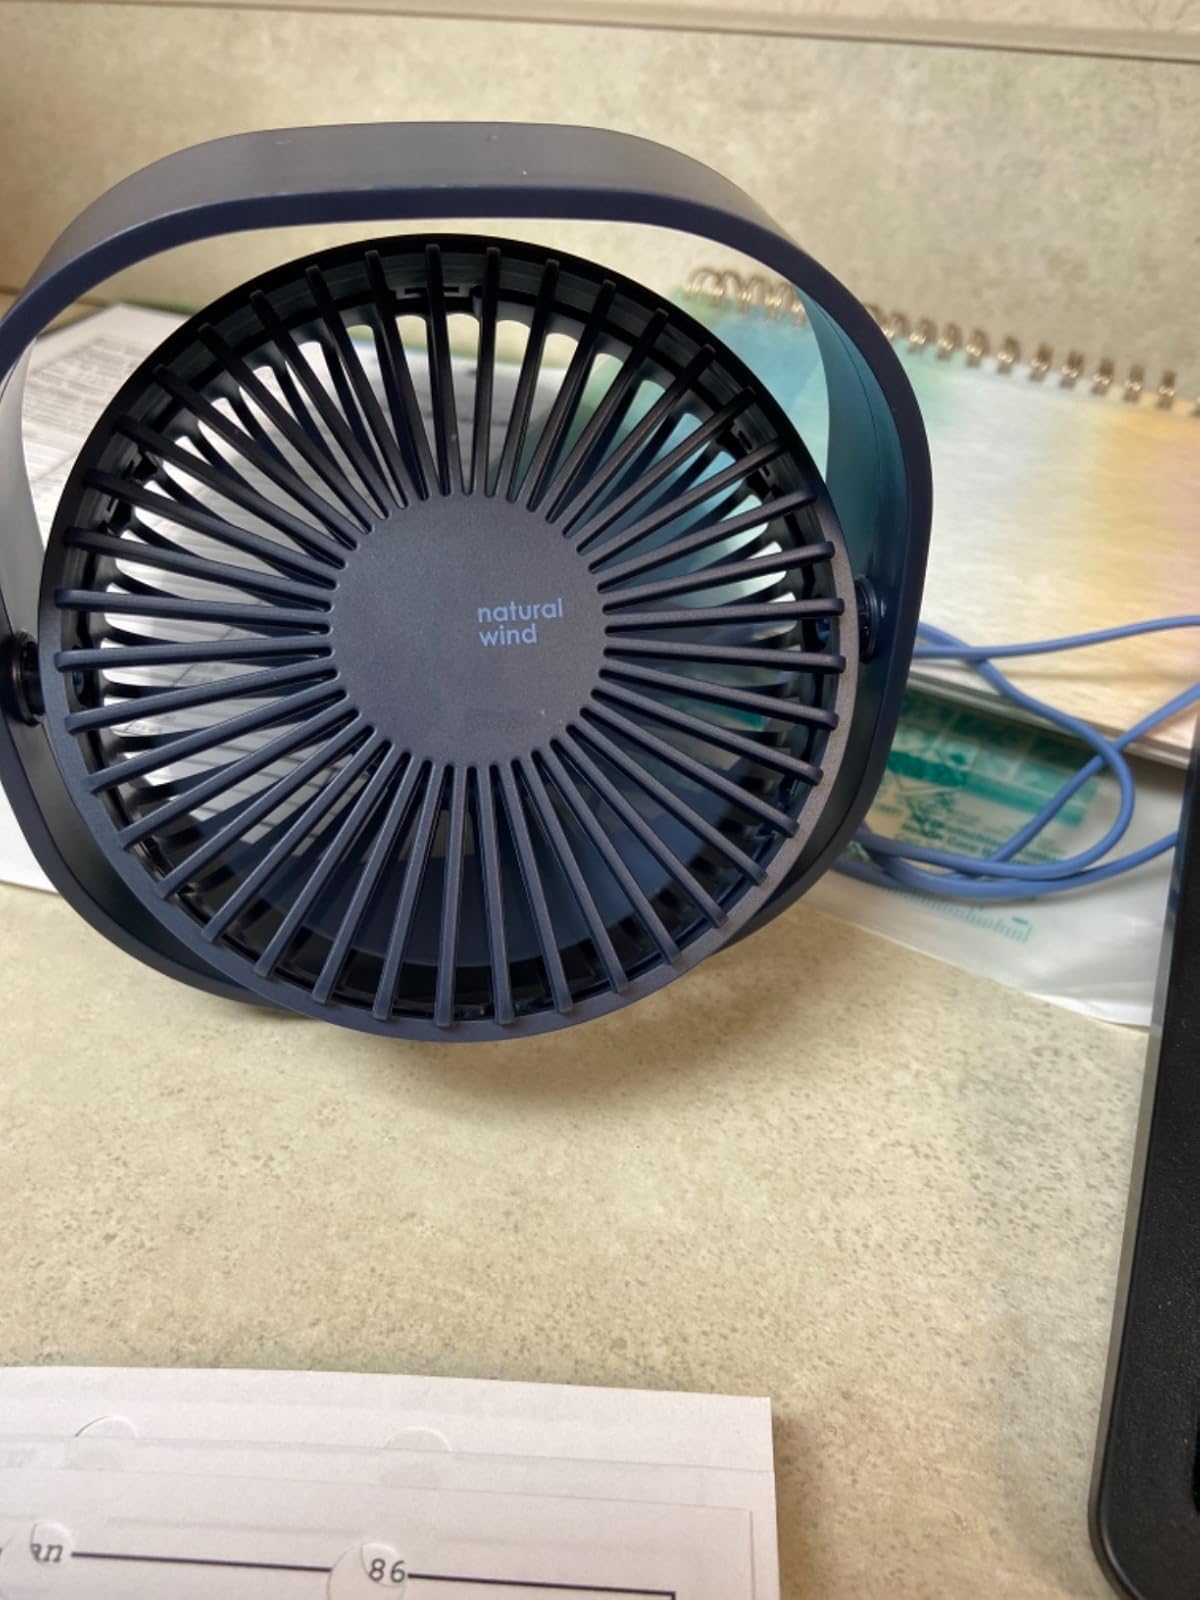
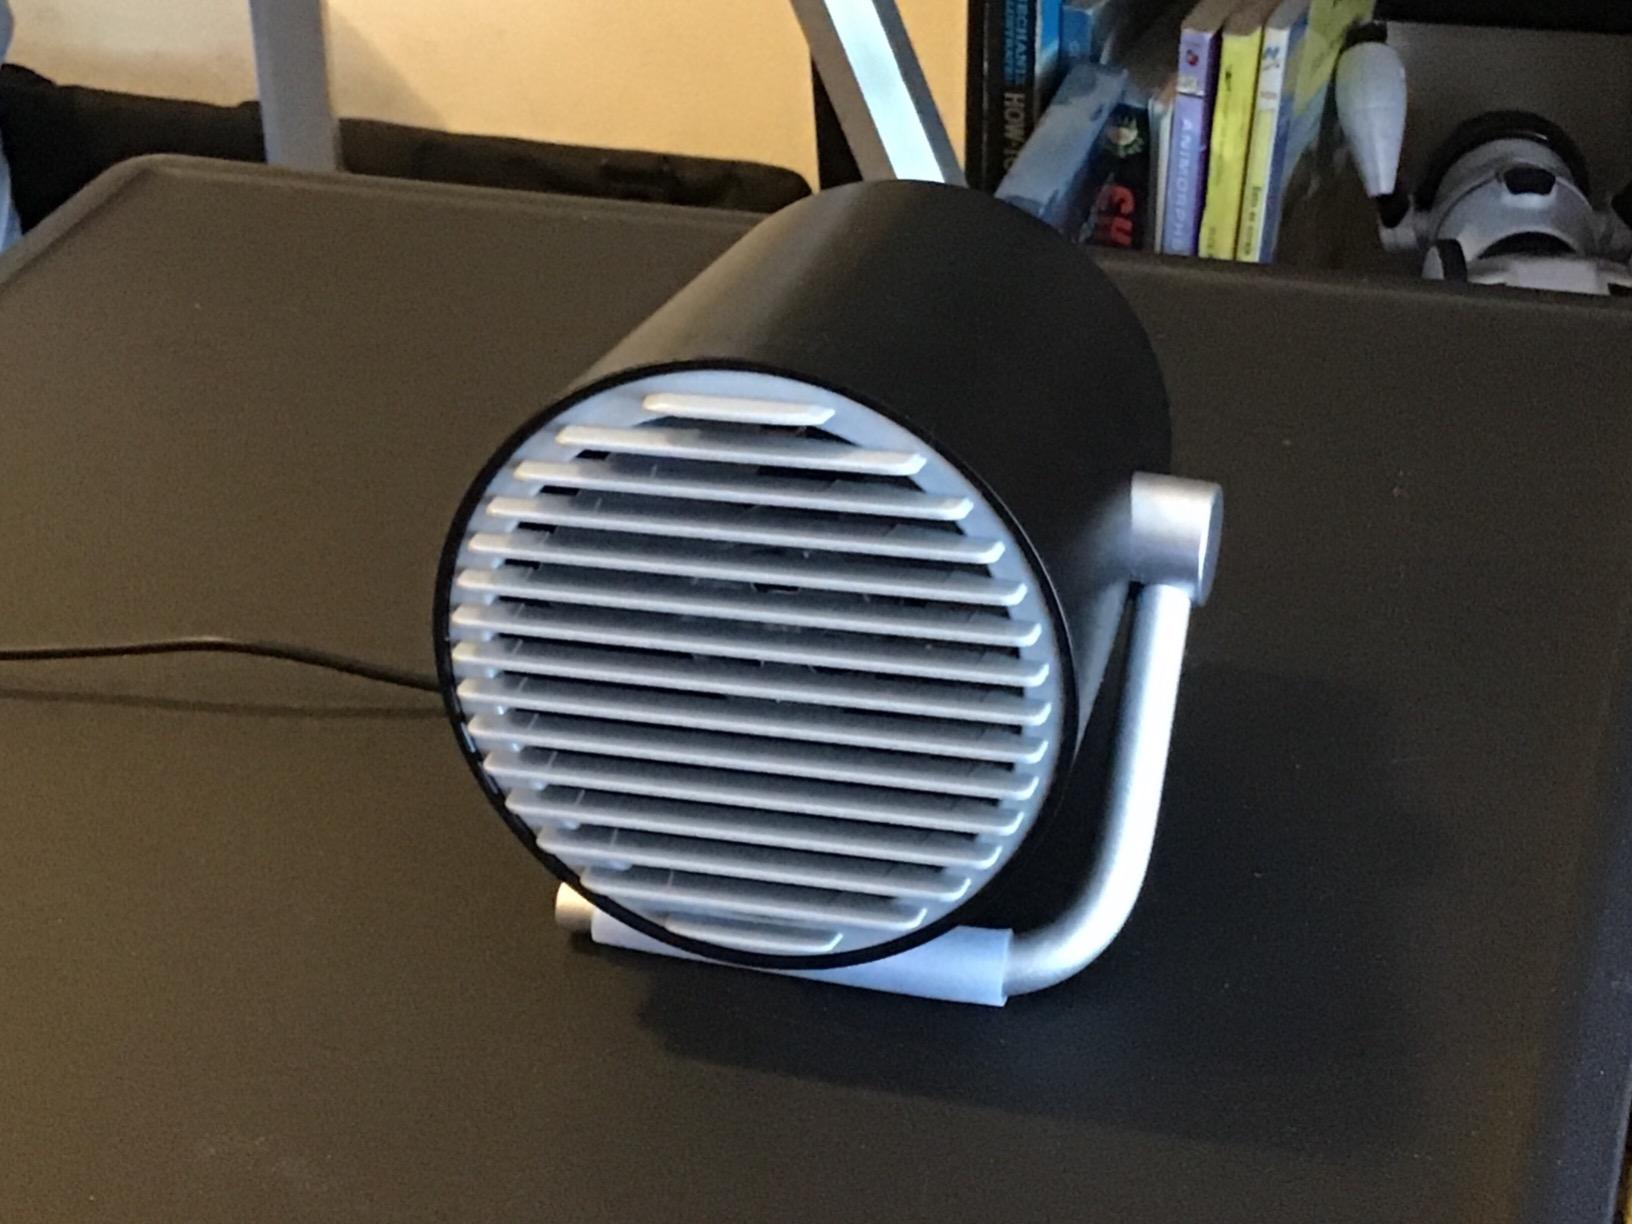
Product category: fan
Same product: no